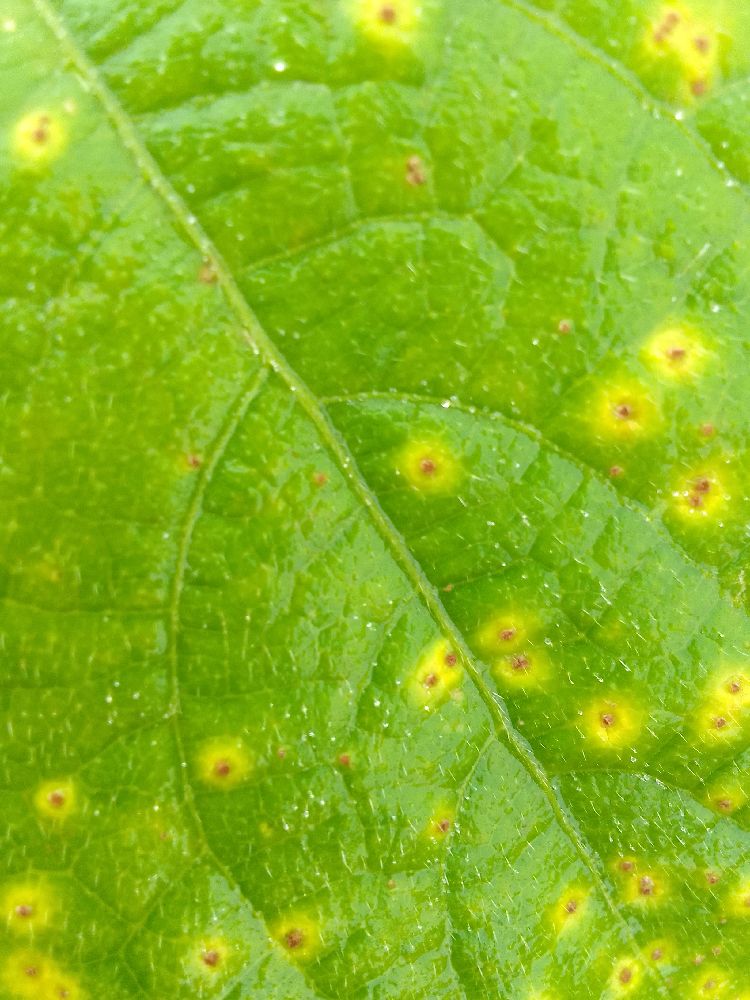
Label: rust